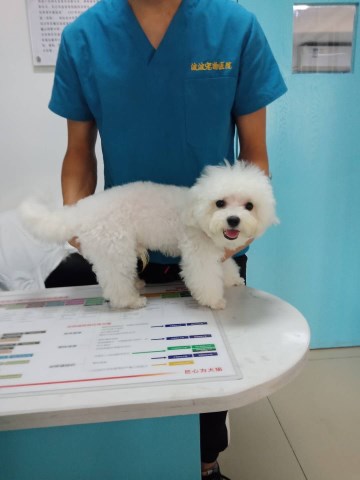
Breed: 3083-n000117-Bichon_Frise